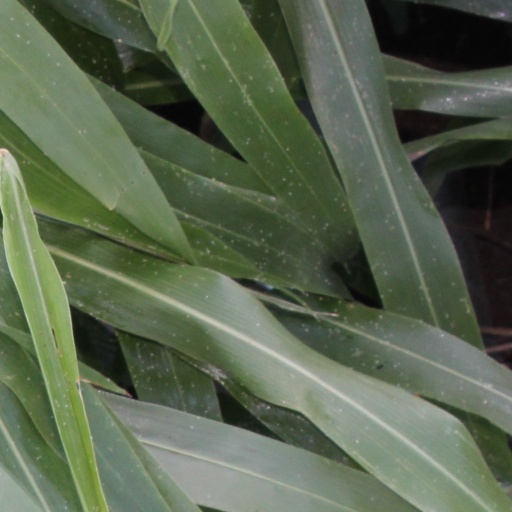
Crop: sorghum